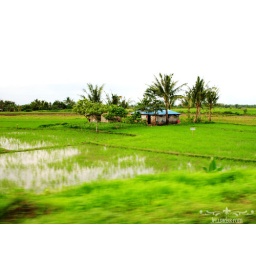
A farm house in the middle of a rice field in Naga City, Philippines